Dzeny

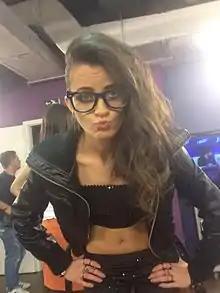
Dzeny on "Bosnian Idol" in 2011.

Dženita Zekić (born 31 January 1987), known by the stage name Dzeny, is a Bosnian R&B/Pop singer-songwriter.